Abadan Crisis

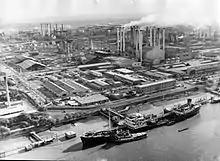
Anglo-Iranian Oil Company in Abadan

The Abadan Crisis ( "Bohrân Nafti Irân", "Iran Oil Crisis") occurred from 1951 to 1954, after Iran nationalised the Iranian assets of the BP controlled Anglo-Iranian Oil Company (AIOC) and expelled Western companies from oil refineries in the city of Abadan.